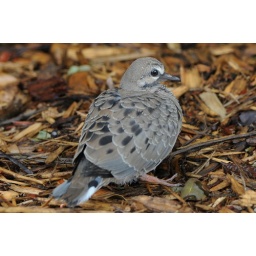
This little guy was hanging out in my flower bed all wet and waiting for mommy to bring breakfast.